José Clemente Orozco

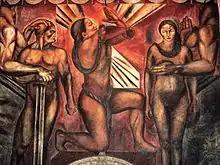
Mural "Omnisciencia", 1925

Between 1922 and 1924, Orozco painted the murals "Maternity", "Man in Battle Against Nature", "Christ Destroys His Cross", "Destruction of the Old Order", "The Aristocrats", "The Trench" and "The Trinity" at the National Preparatory School. Some of the murals were destroyed by Orozco himself, and later repainted. Others were vandalized by conservative students and practically destroyed. Thus, Orozco had to repaint many of them when he came back to the School in 1926. In 1925, he painted the mural "Omniscience" at Mexico City's House of Tiles. The following year, he painted a mural at the Industrial School in Orizaba, Veracruz.